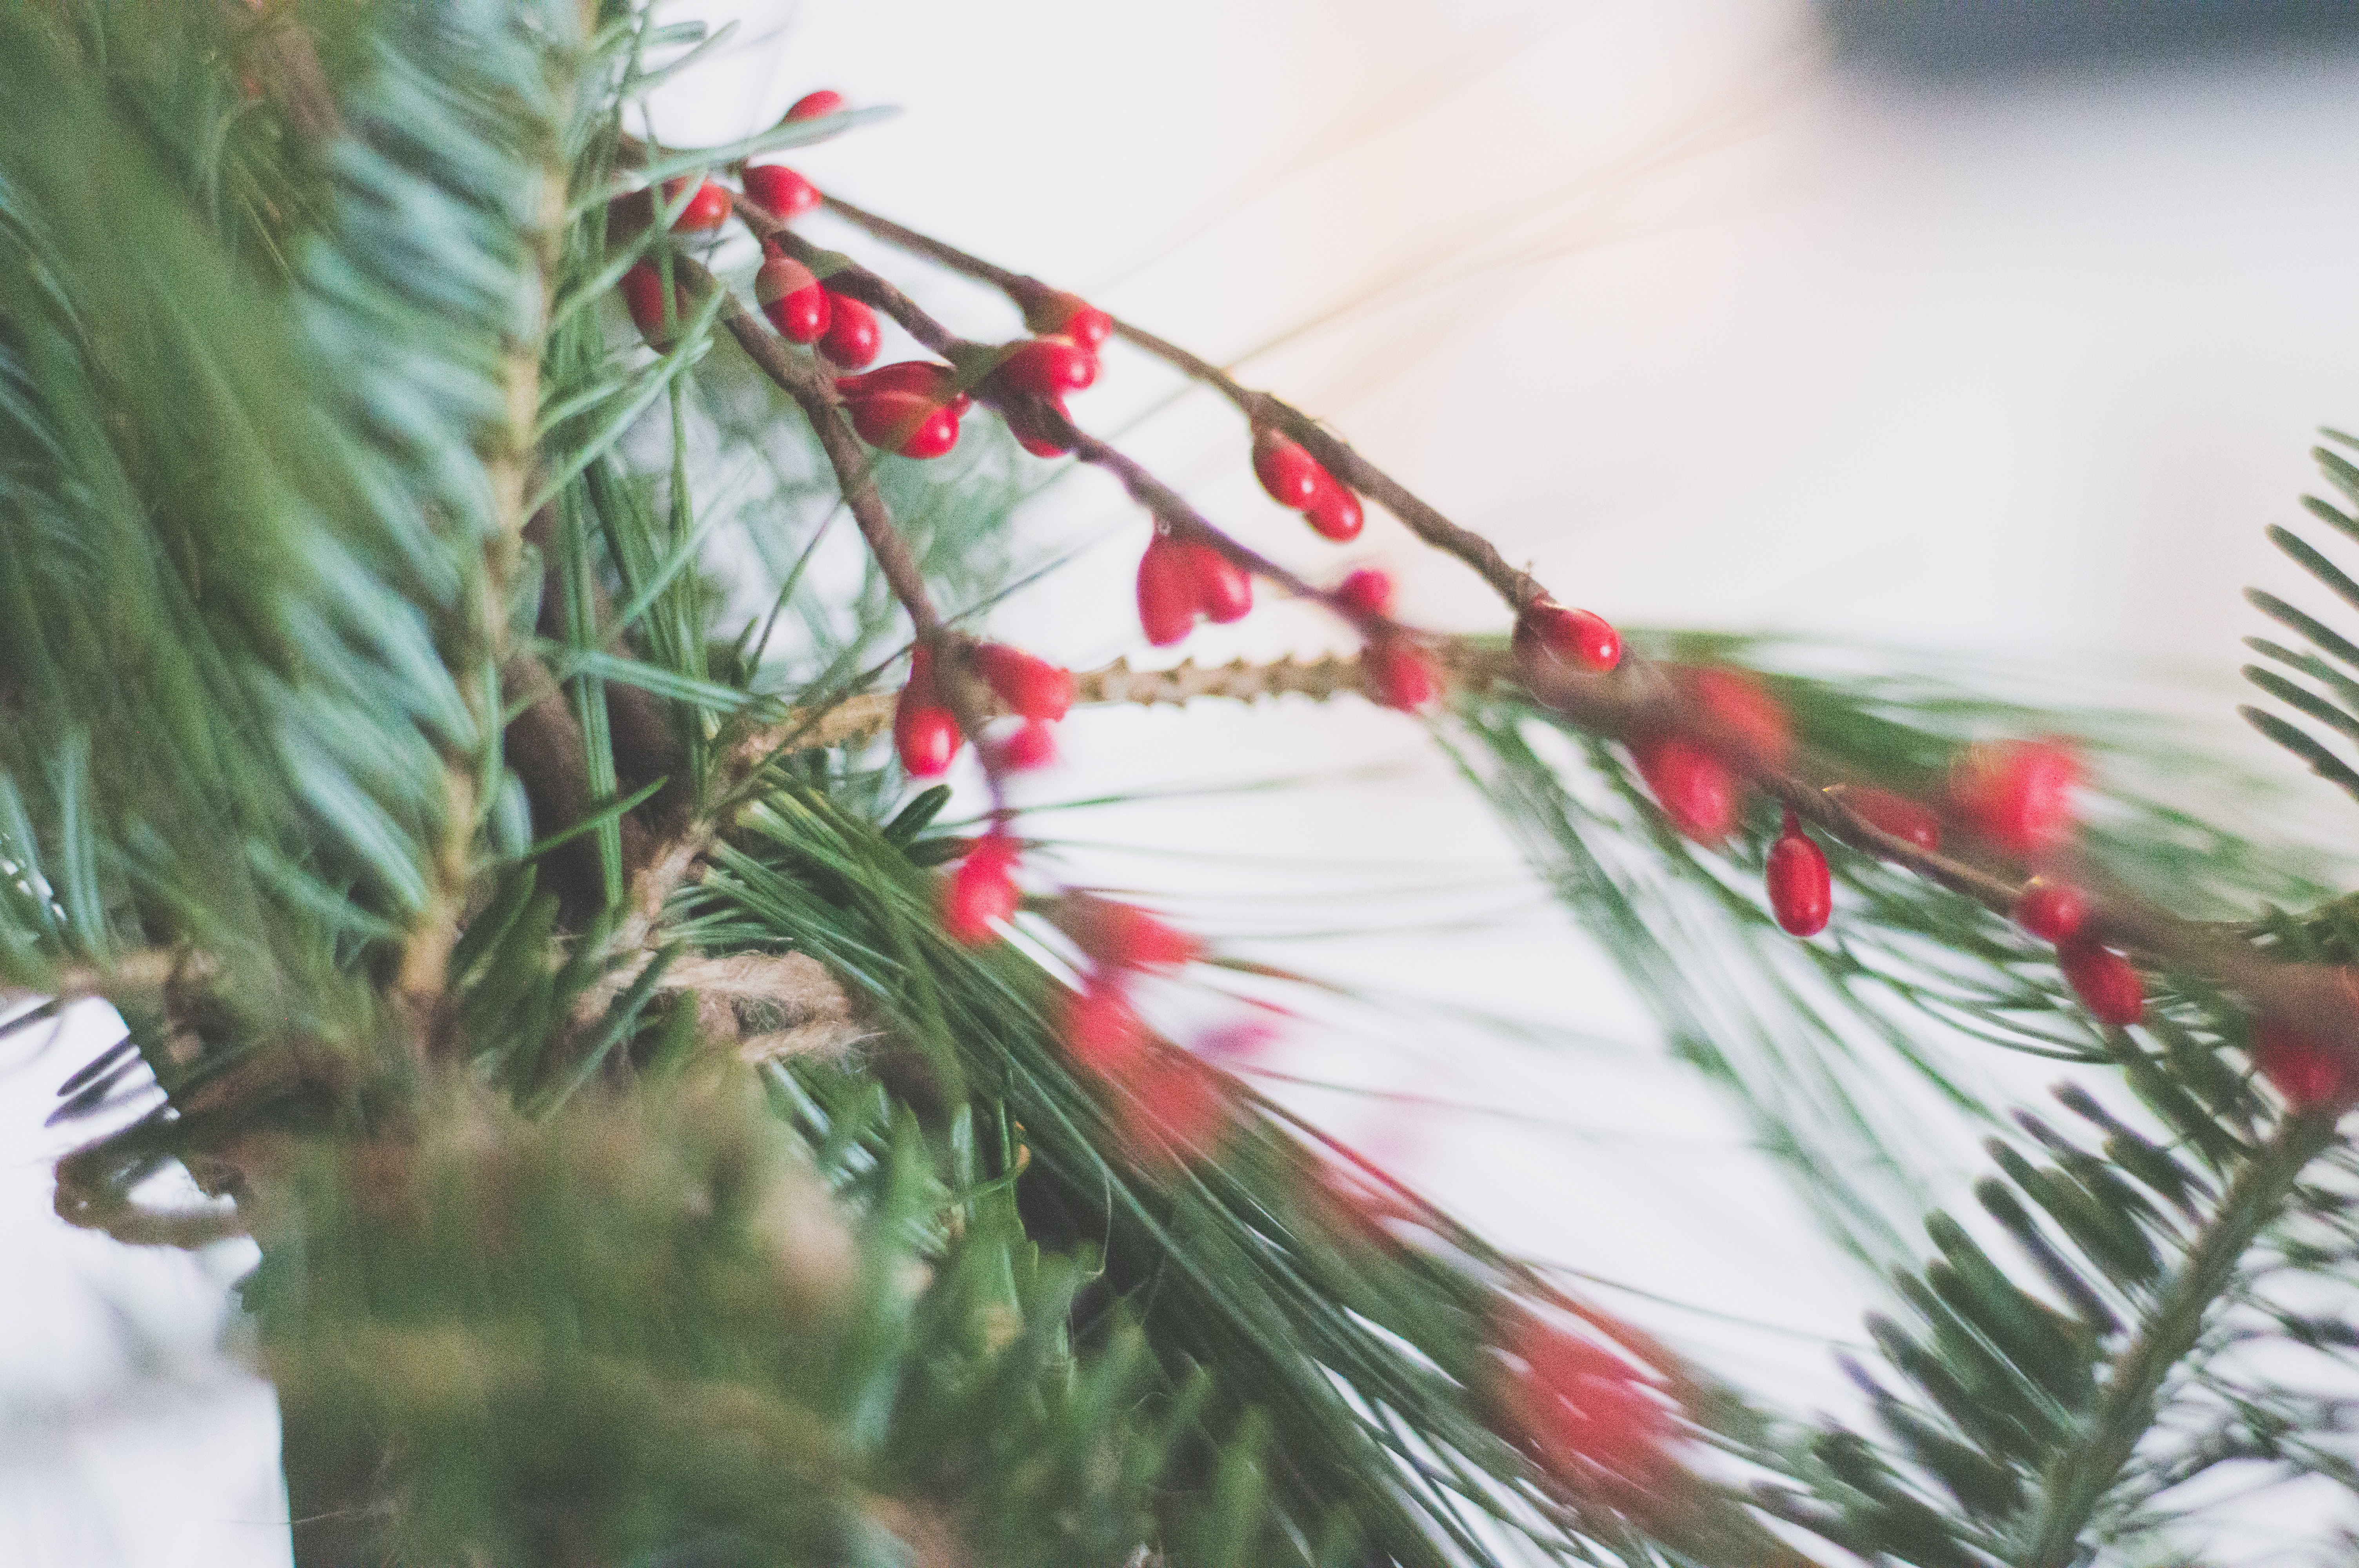
plant, tree, leaf, branch, flower, pine, evergreen, pine family, twig, conifer, fir